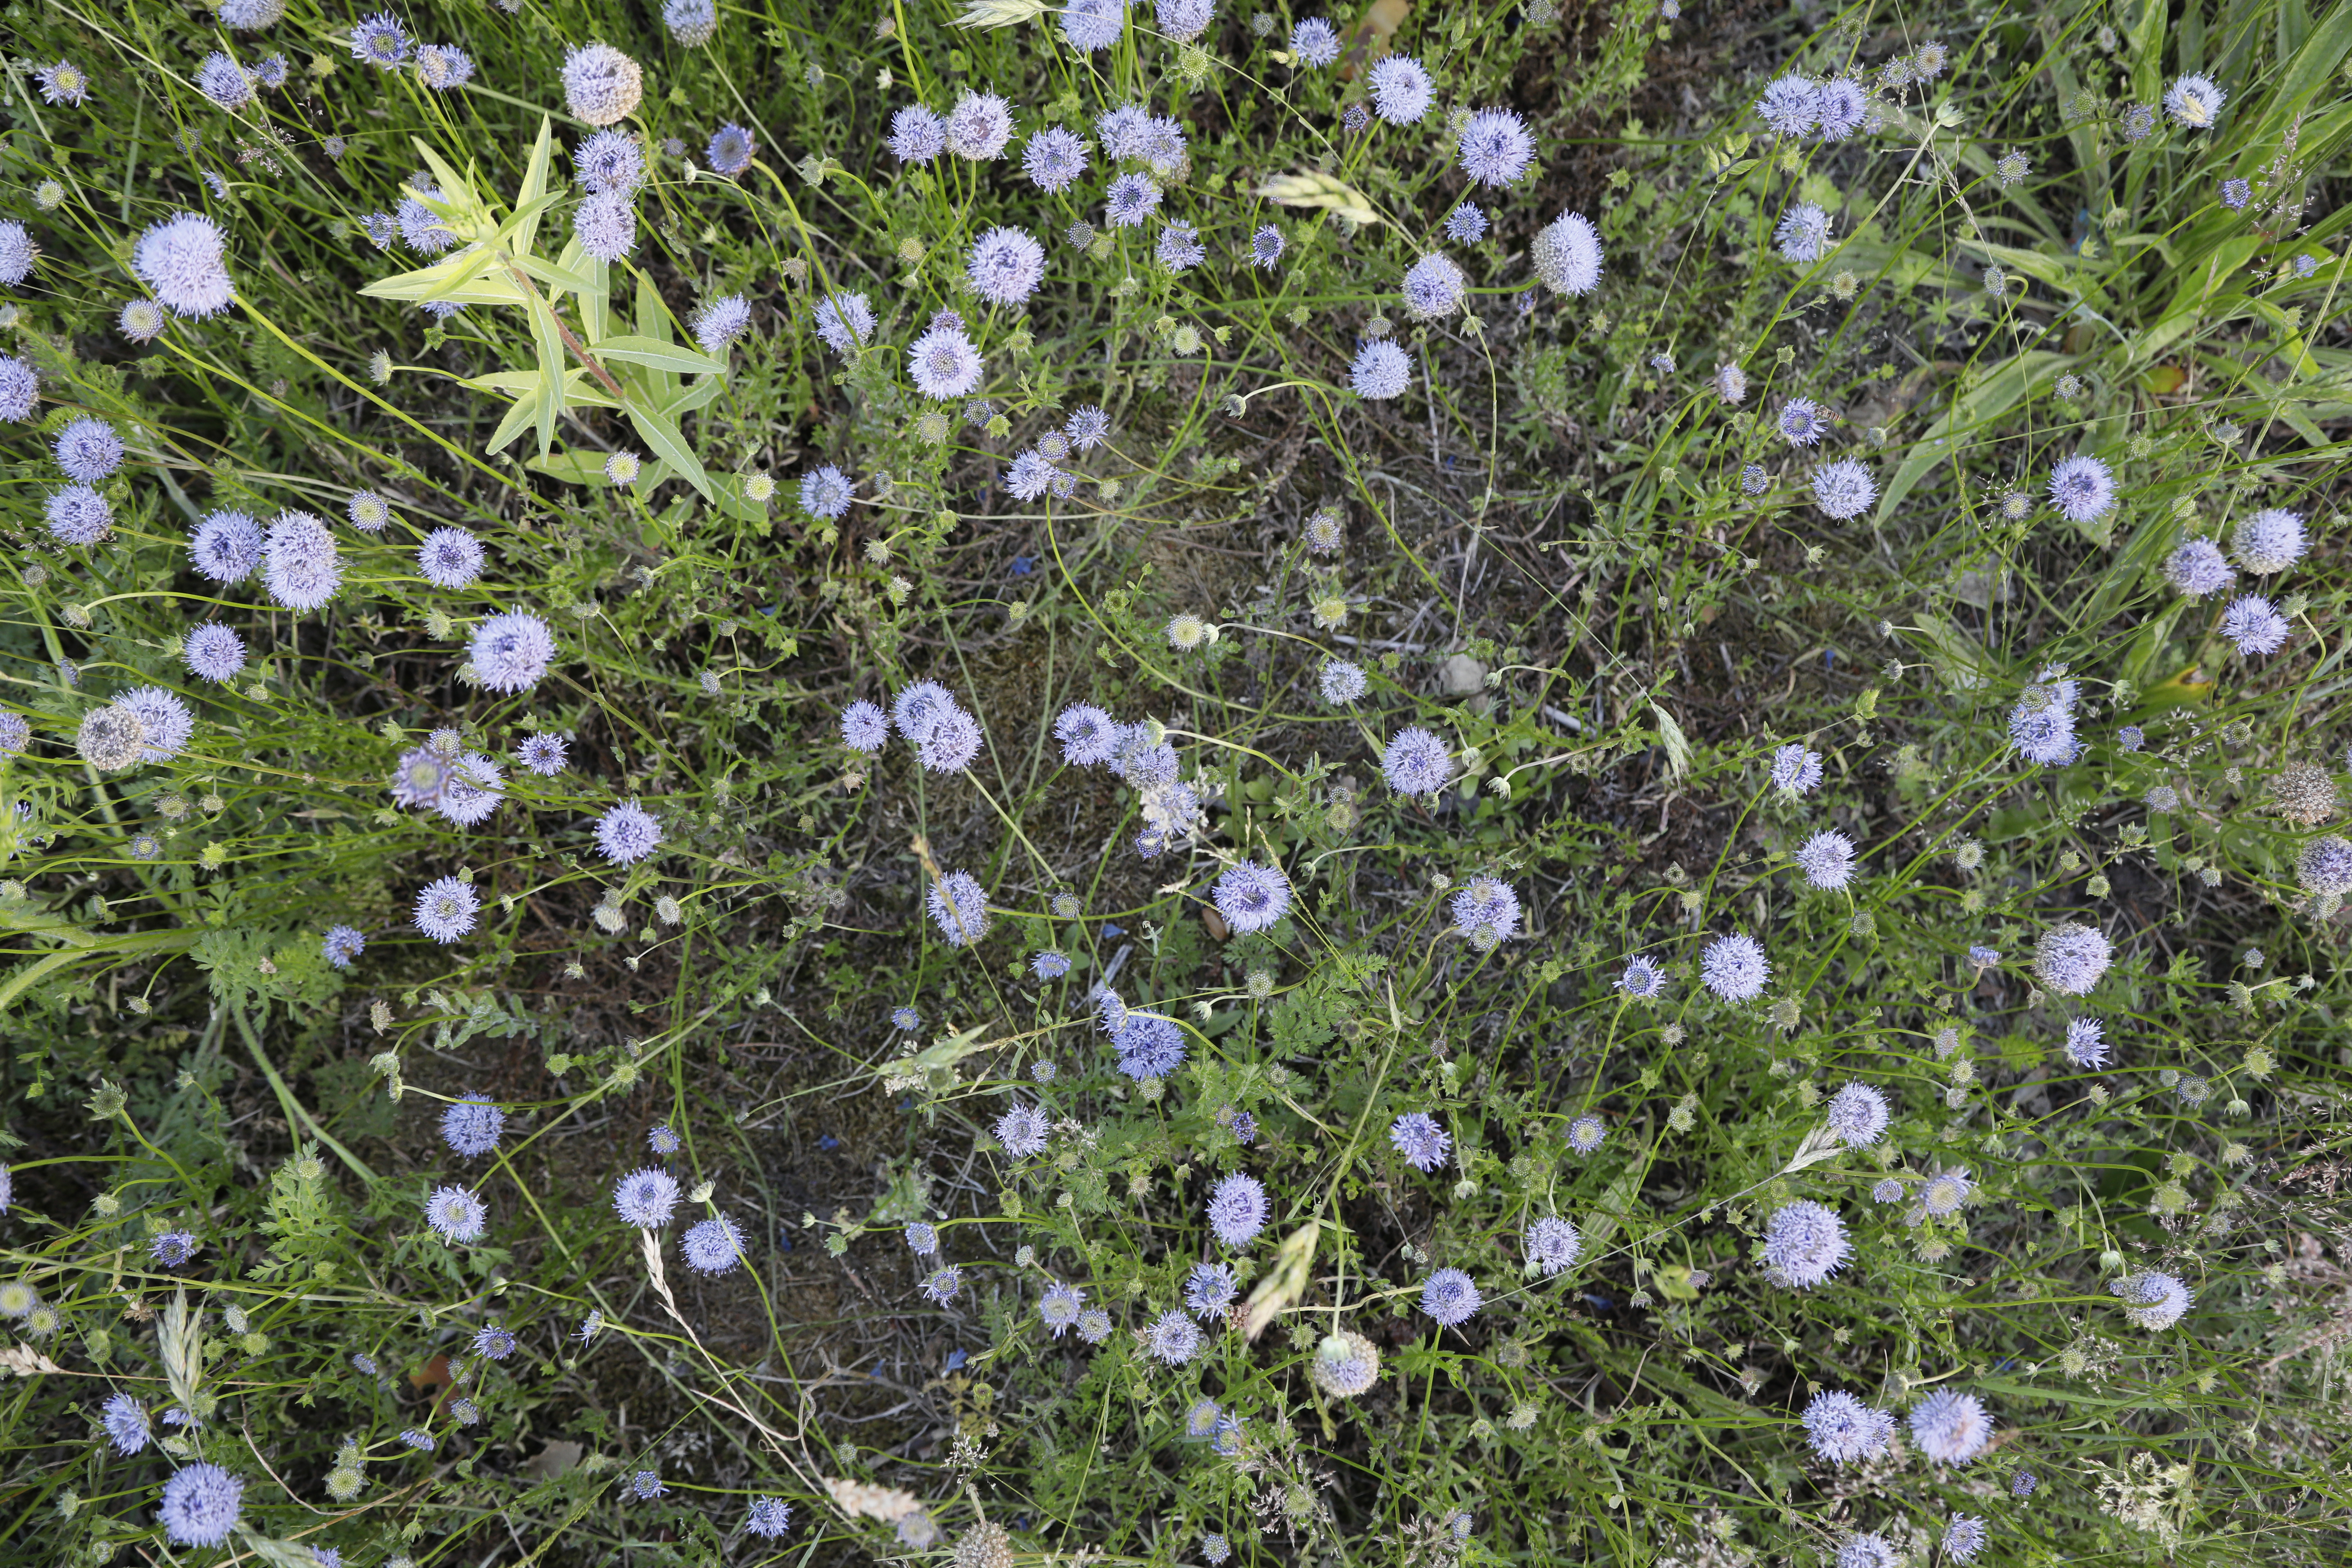
Plant species: Jasione montana